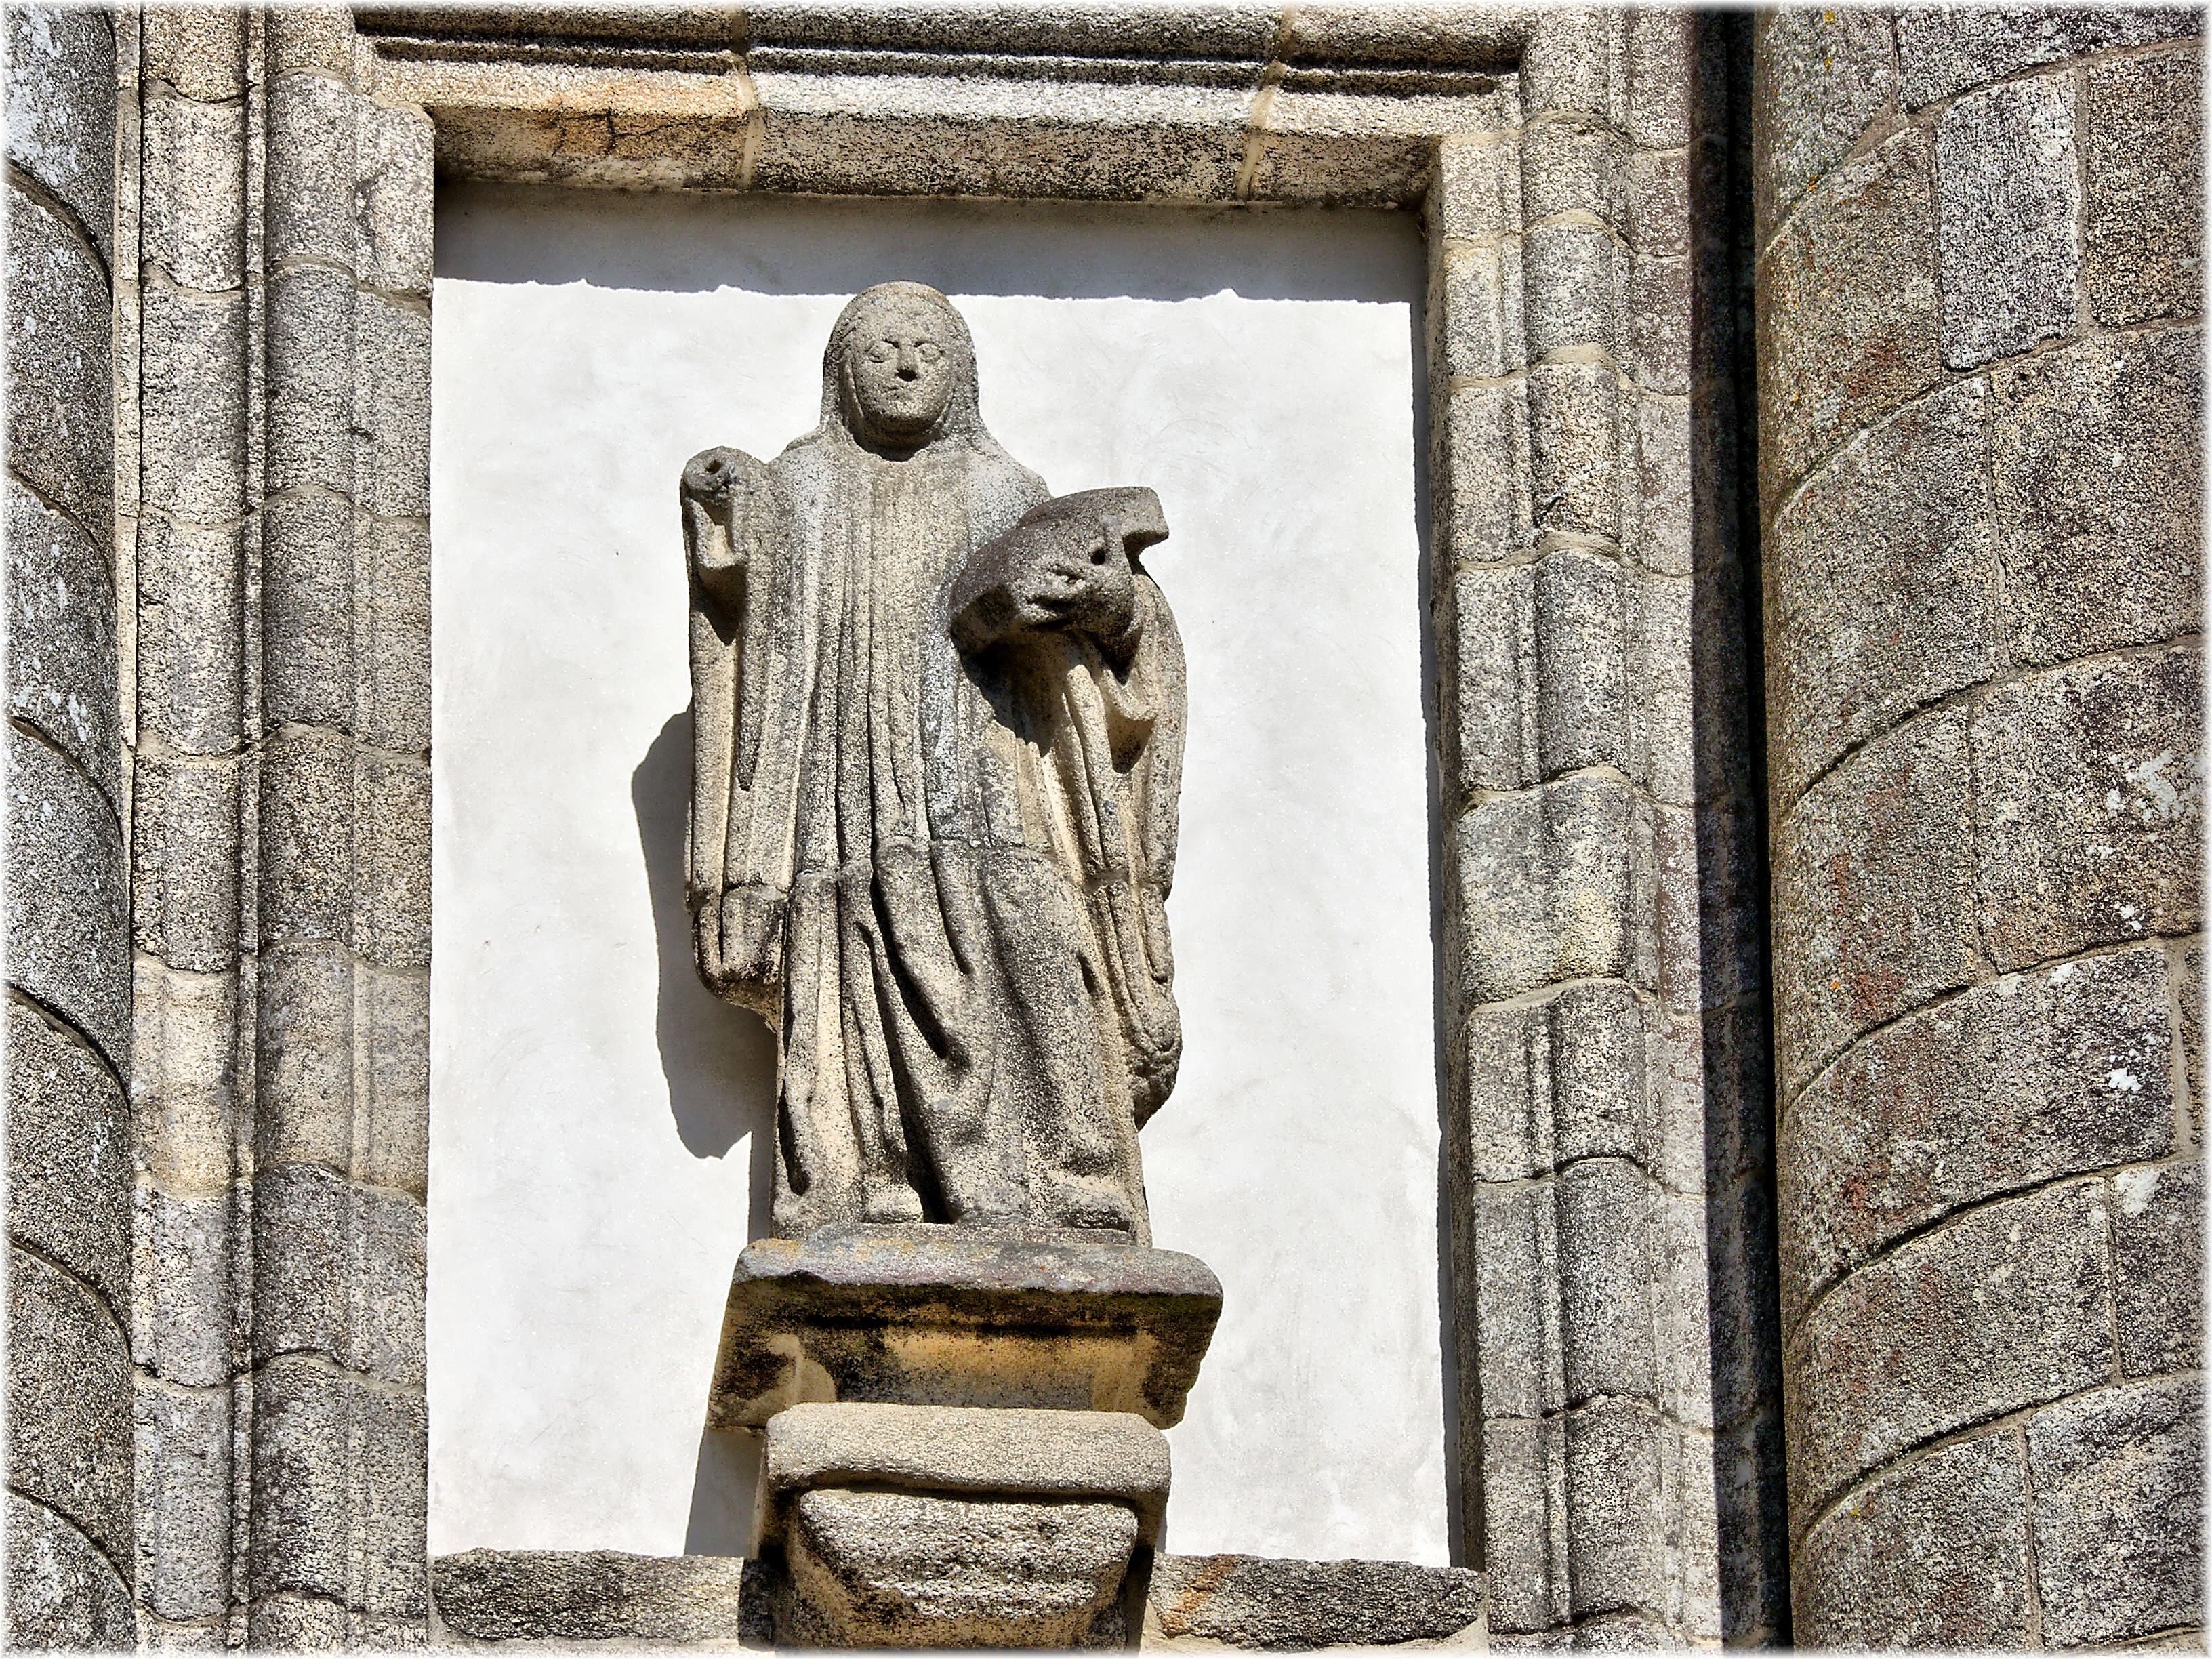
rock, monument, statue, sculpture, memorial, art, temple, history, carving, stone carving, ancient history